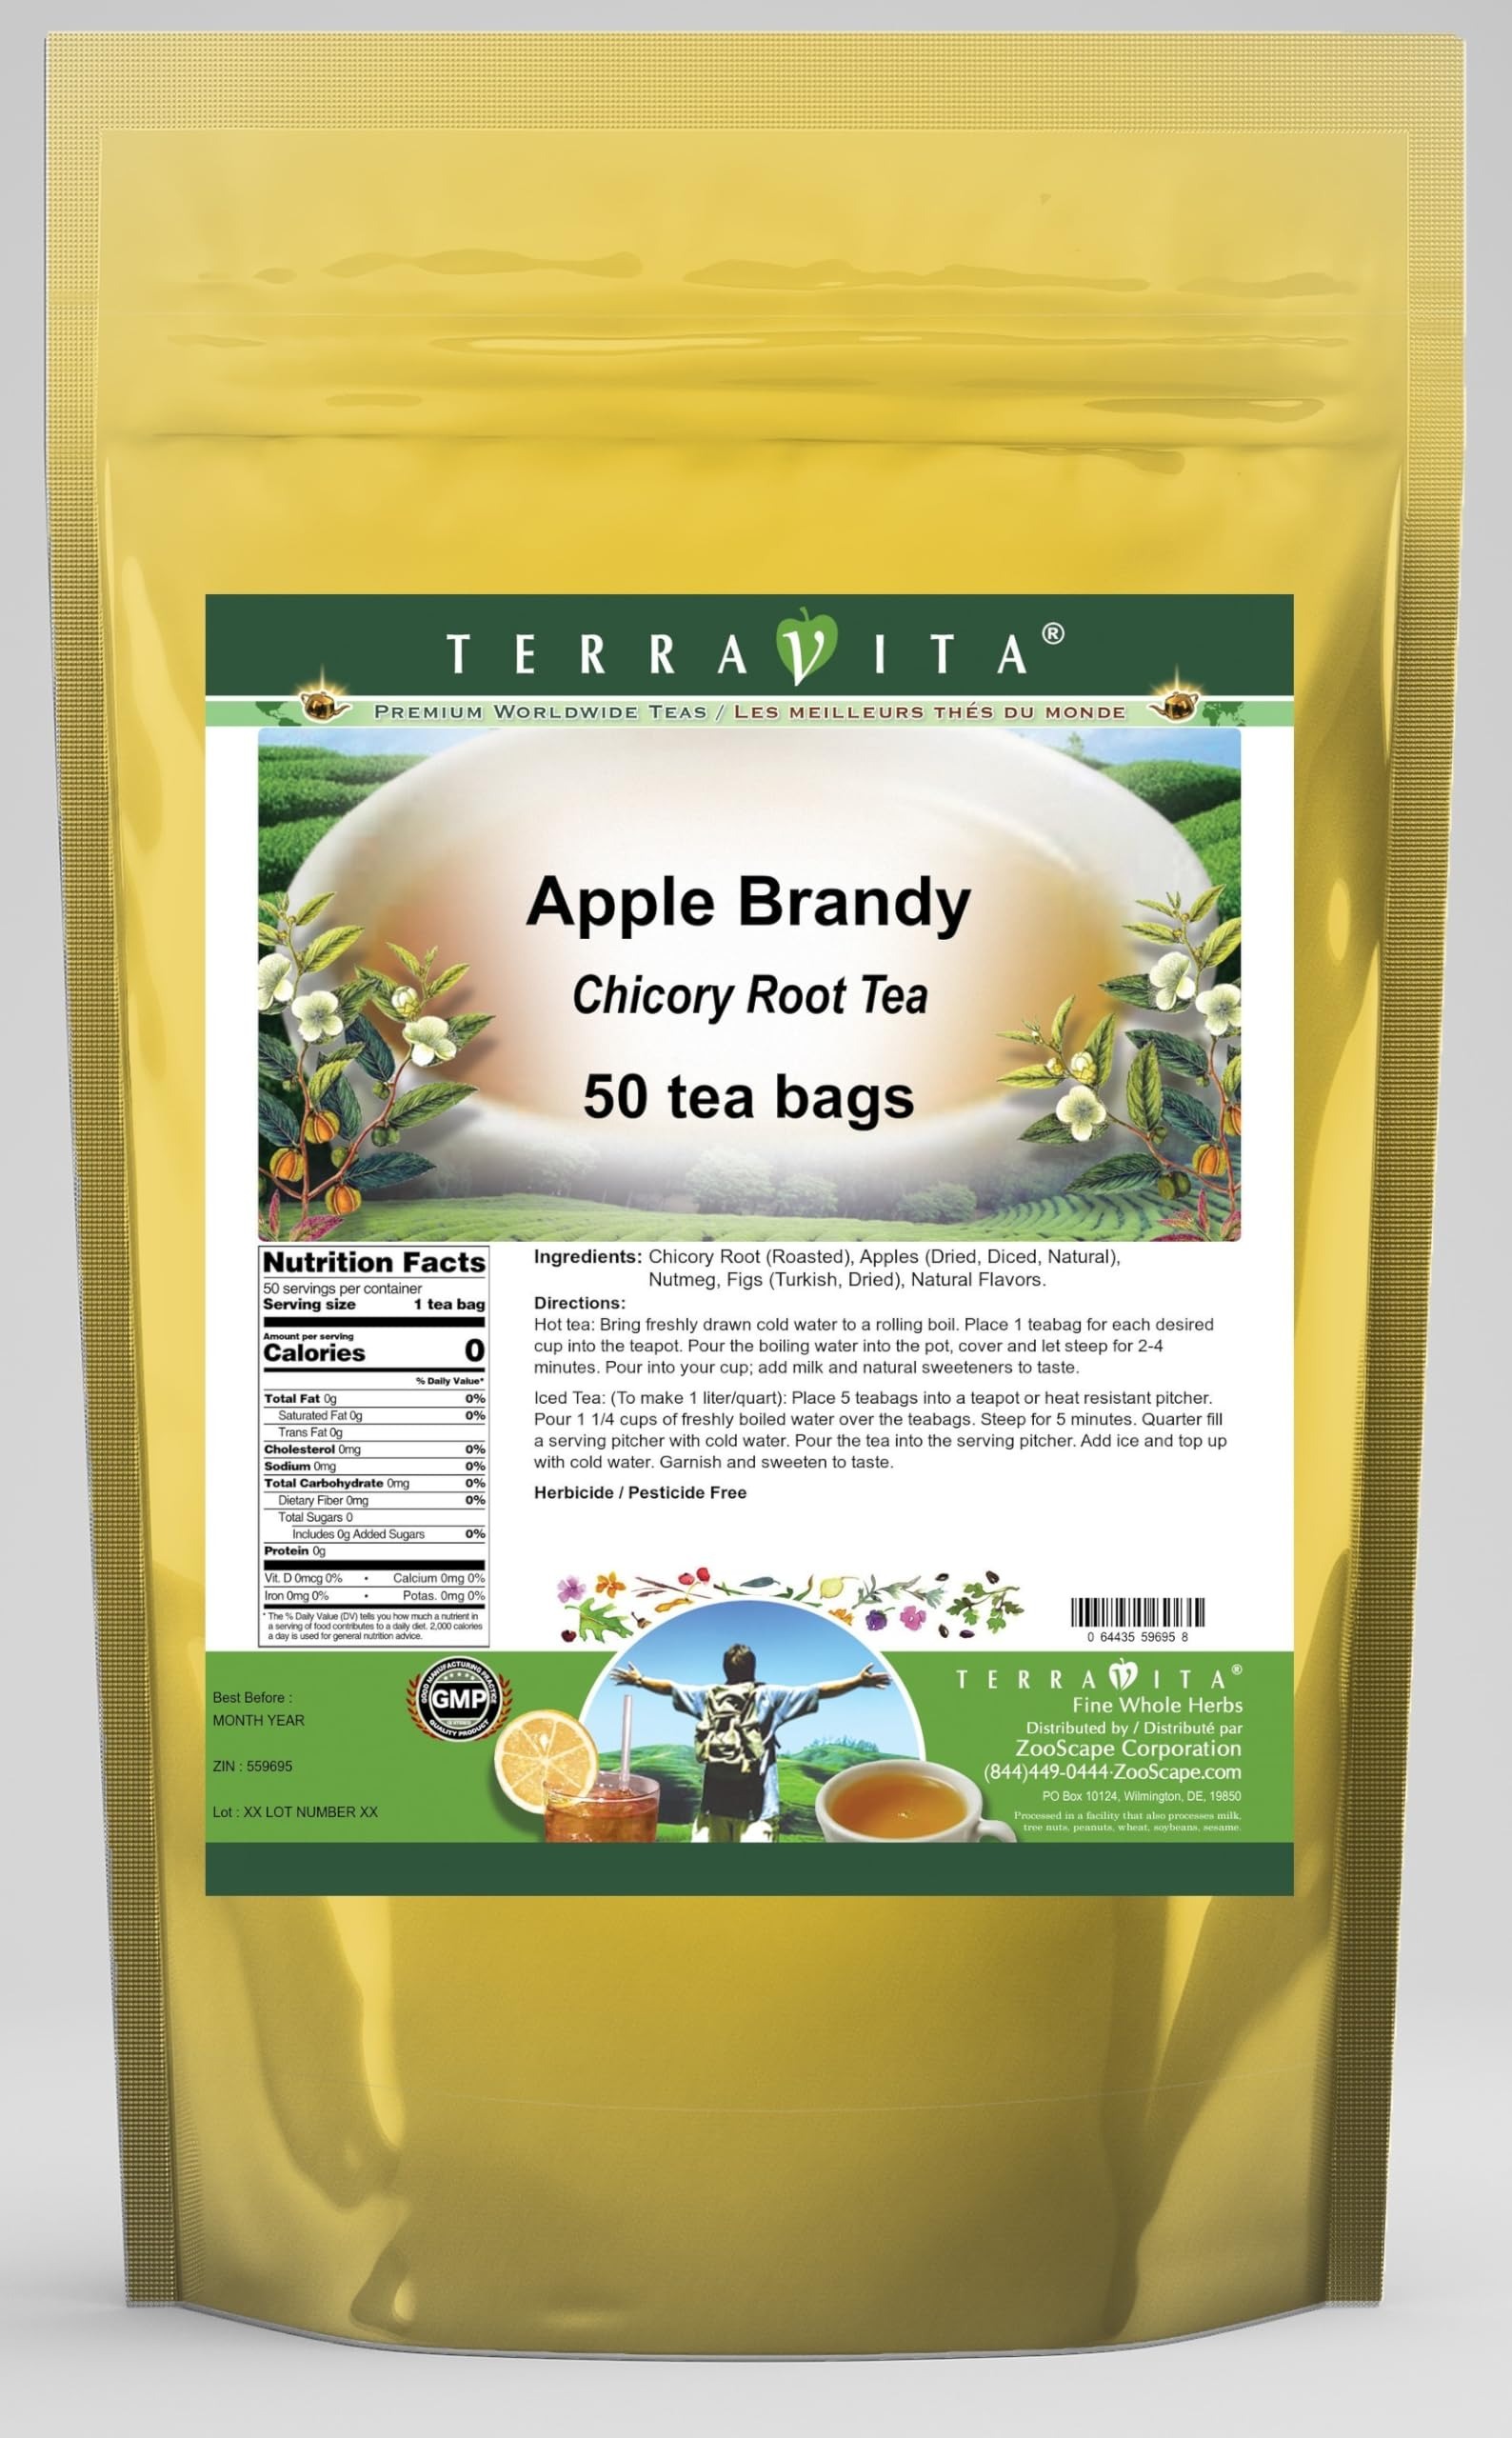
Item Name: Apple Brandy Chicory Root Tea (50 tea bags, ZIN: 559695) - 2 Pack
Bullet Point: Our Apple Brandy Chicory Root tea is a delicious flavored Chicory Root coffee alternative with Apples (Dried, Diced, Natural), Nutmeg and Figs (Turkish, Dried) that you will really enjoy! The unique and caffeine-free Apple Brandy aroma and taste is a delight! - Ingredients: Chicory Root, Apples (Dried, Diced, Natural), Nutmeg, Figs (Turkish, Dried) and Natural Apple Brandy Flavor.
Product Description: Our Apple Brandy Chicory Root tea is a delicious flavored Chicory Root coffee alternative with Apples (Dried, Diced, Natural), Nutmeg and Figs (Turkish, Dried) that you will really enjoy! The unique and caffeine-free Apple Brandy aroma and taste is a delight! - Ingredients: Chicory Root, Apples (Dried, Diced, Natural), Nutmeg, Figs (Turkish, Dried) and Natural Apple Brandy Flavor. - Hot tea brewing method: Bring freshly drawn cold water to a rolling boil. Place 1 teabag for each desired cup into the teapot. Pour the boiling water into the pot, cover and let steep for 2-4 minutes. Pour into your cup; add milk and natural sweeteners to taste. - Iced tea brewing method: (To make 1 liter/quart): Place 5 teabags into a teapot or heat resistant pitcher. Pour 1 1/4 cups of freshly boiled water over the teabags. Steep for 5 minutes. Quarter fill a serving pitcher with cold water. Pour the tea into the serving pitcher. Add ice and top up with cold water. Garnish and sweeten to taste. - TerraVita is an exclusive line of premium-quality, natural source products that use only the finest, purest and most potent ingredients found around the world. TerraVita is hallmarked by the highest possible standards of purity, potency, stability and freshness. All of our products are prepared with the highest elements of quality control, from raw materials through the entire manufacturing process, up to and including the moment that the bottles or bags are sealed for freshness and shipped out to you. Our highest possible standards are certified by independent laboratories and backed by our personal guarantee. - TerraVita exists to meet and ensure your family's health and wellness without the harmful effects of chemicals and health products. We strive to make all of our products affordable and re
Value: 100.0
Unit: Count

Price: 44.85